Vietnam Idol

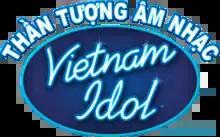
Logo used between 2013 and 2014

Vietnam Idol ( or from season five) is a Vietnamese reality television competition to find new solo singing talents. It is part of the "Idol" franchise; it originated from the reality program "Pop Idol" created by British entertainment executive Simon Fuller. Starting from season eight, the show is produced by Vietnam Television and Cát Tiên Sa.